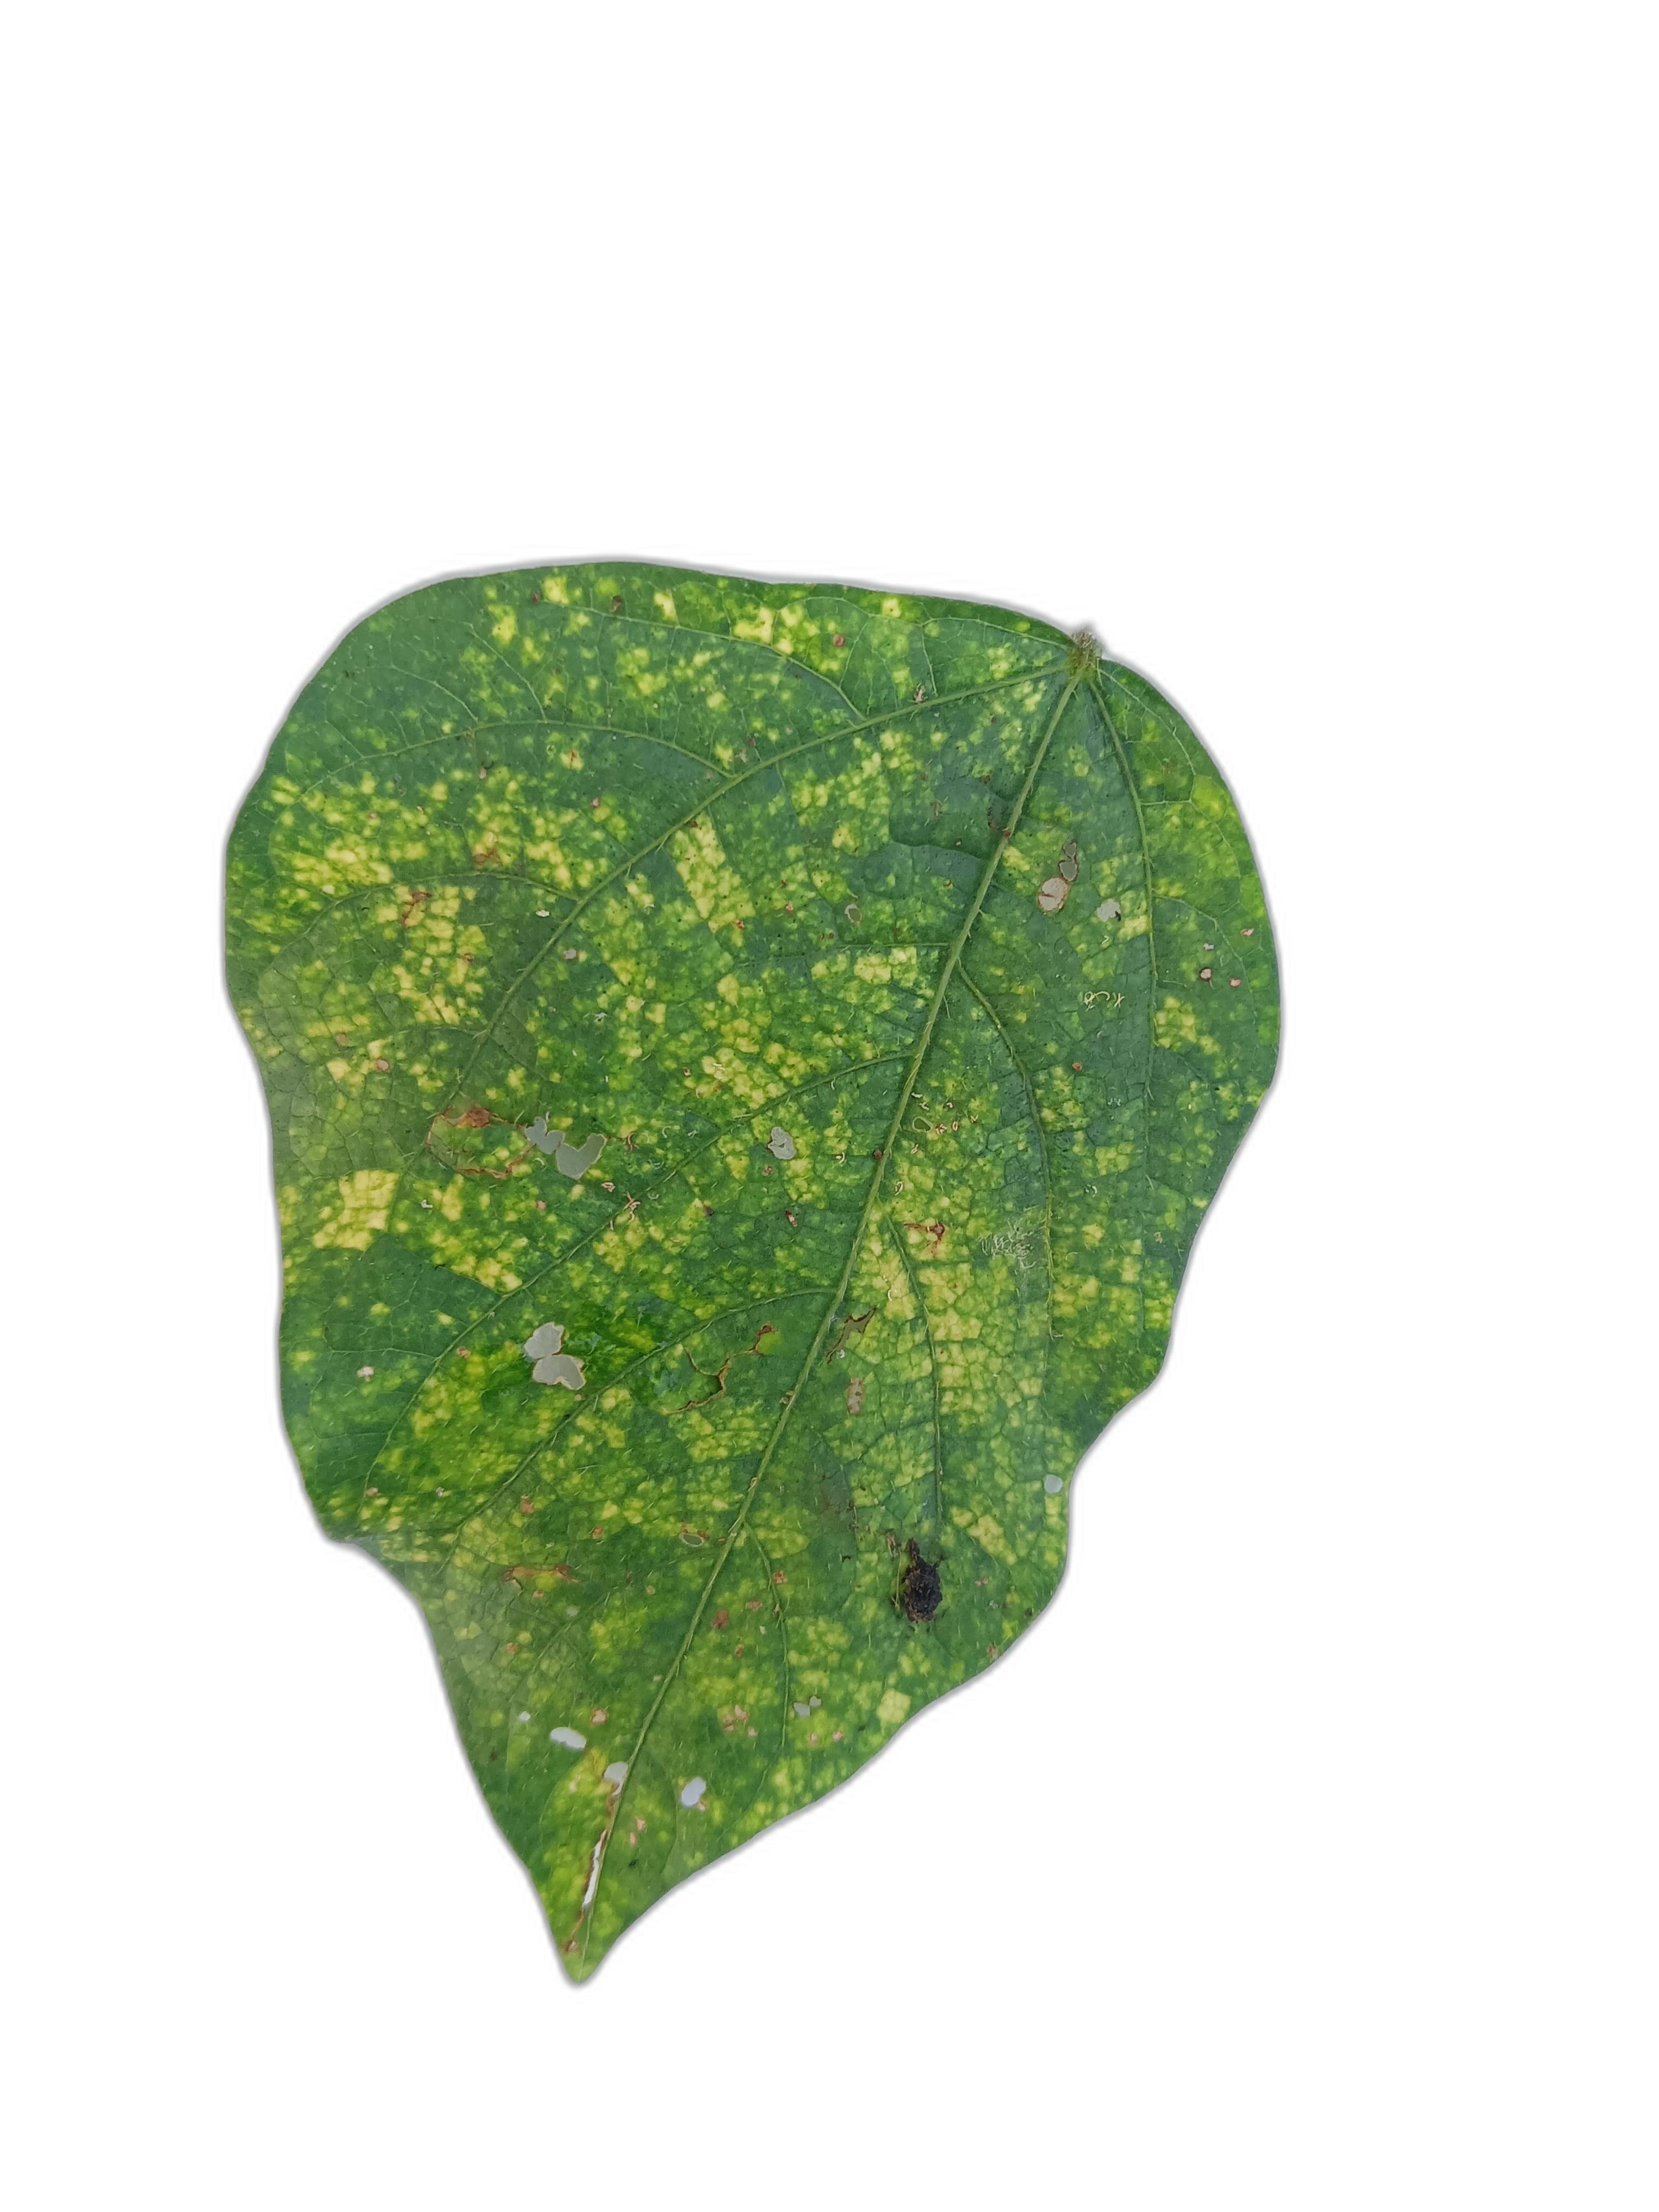
Label: Yellow Mosaic